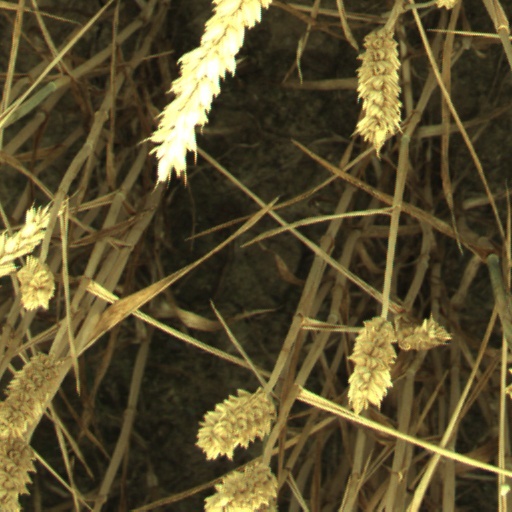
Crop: wheat